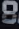
Number: 8